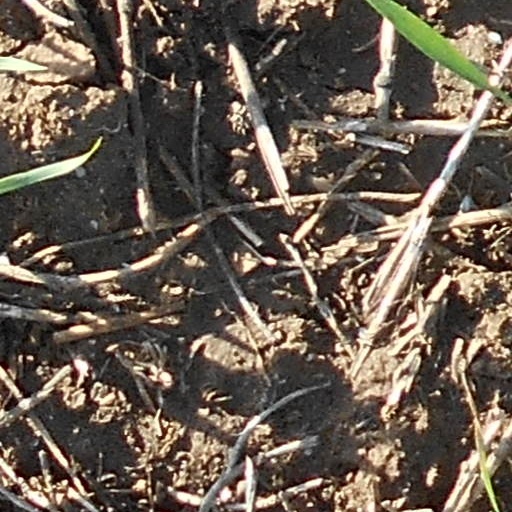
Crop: wheat